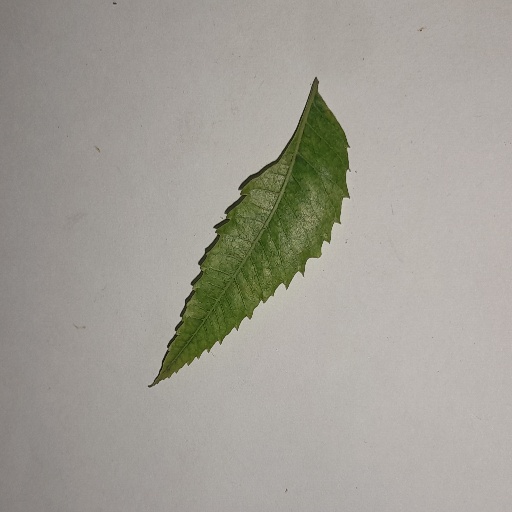
Species: Neem
Leaf condition: Yellow Leaf